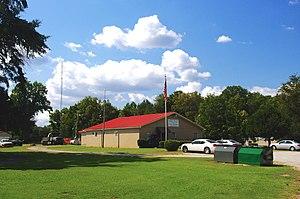
Hillsboro est une municipalité américaine située dans le comté de Lawrence en Alabama.